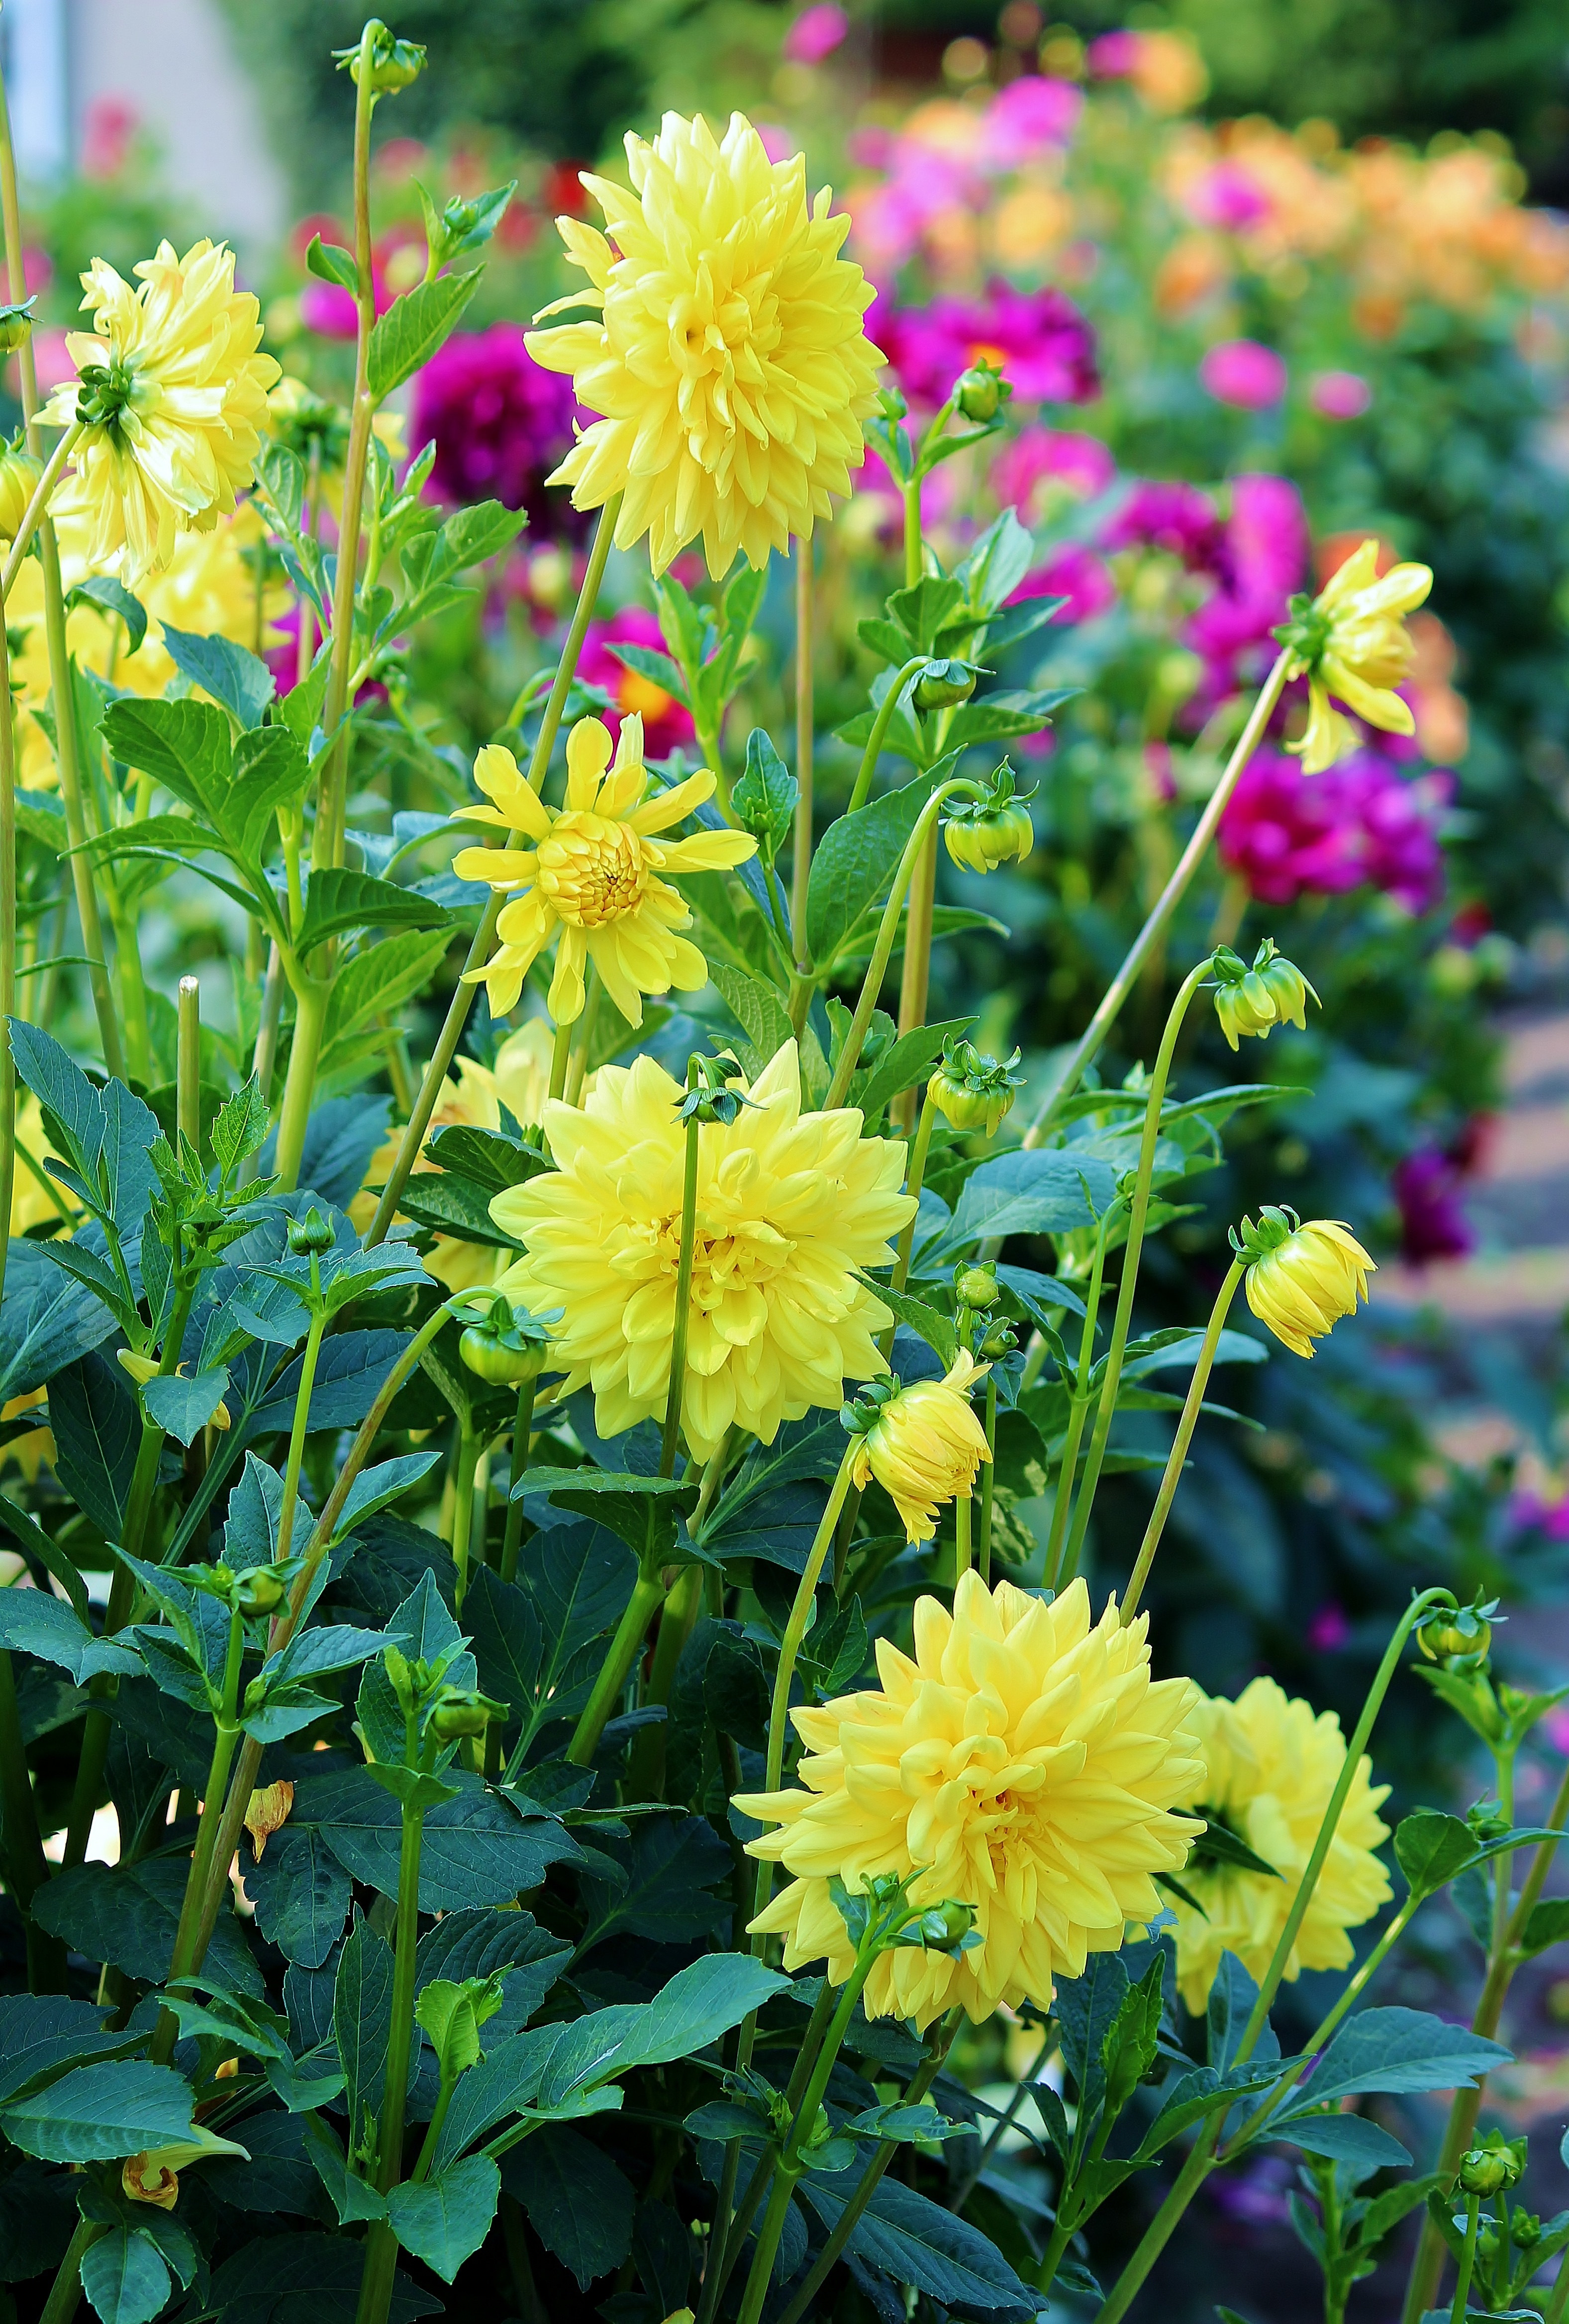
nature, blossom, plant, white, field, meadow, prairie, flower, bloom, summer, bush, herb, color, autumn, colorful, yellow, pink, flora, wildflower, flowers, beautiful, sale, pick, asters, field of flowers, street vending, flowering plant, daisy family, red white, pick your own, annual plant, land plant